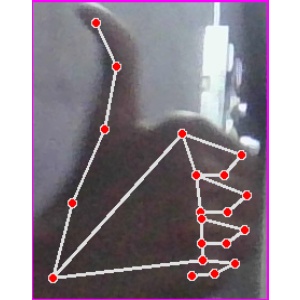
अक्षर: थ